Klau Library

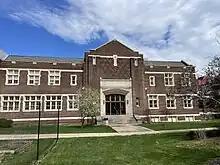
The Hebrew Union College Library's second building (2023)

Under the leadership of Adolph S. Oko, the library quickly outgrew this building. In 1925, after Oko returned from Europe with the library and museum collection of S. Kirschstein of Berlin, the College began planning the library's next building.